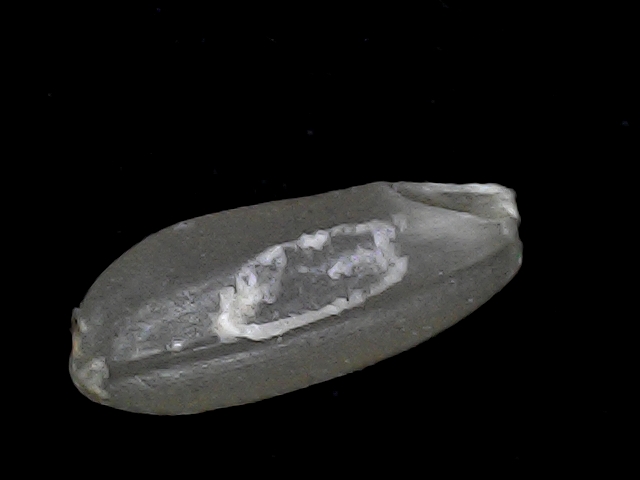
Rice variety: BD93